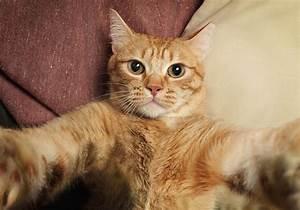
cat